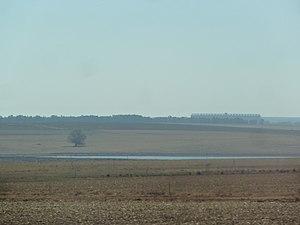
Barrage de Middelburg (Middelburg, Mpumalanga, Afrique du Sud) vu de la N4.